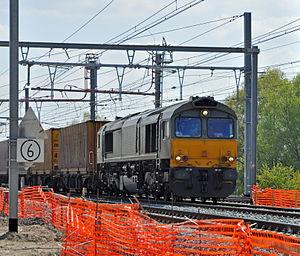
La locomotive ""Class 66"" N° DE6306 du transporteur ferroviaire Crossrail à hauteur de la bifurcation ""Y Blauwe Toren"" au nord de Bruges (Belgique), en route pour Zeebrugge"
Crossrail Benelux S.A. est un opérateur ferroviaire privé belge de Deurne près d'Anvers.